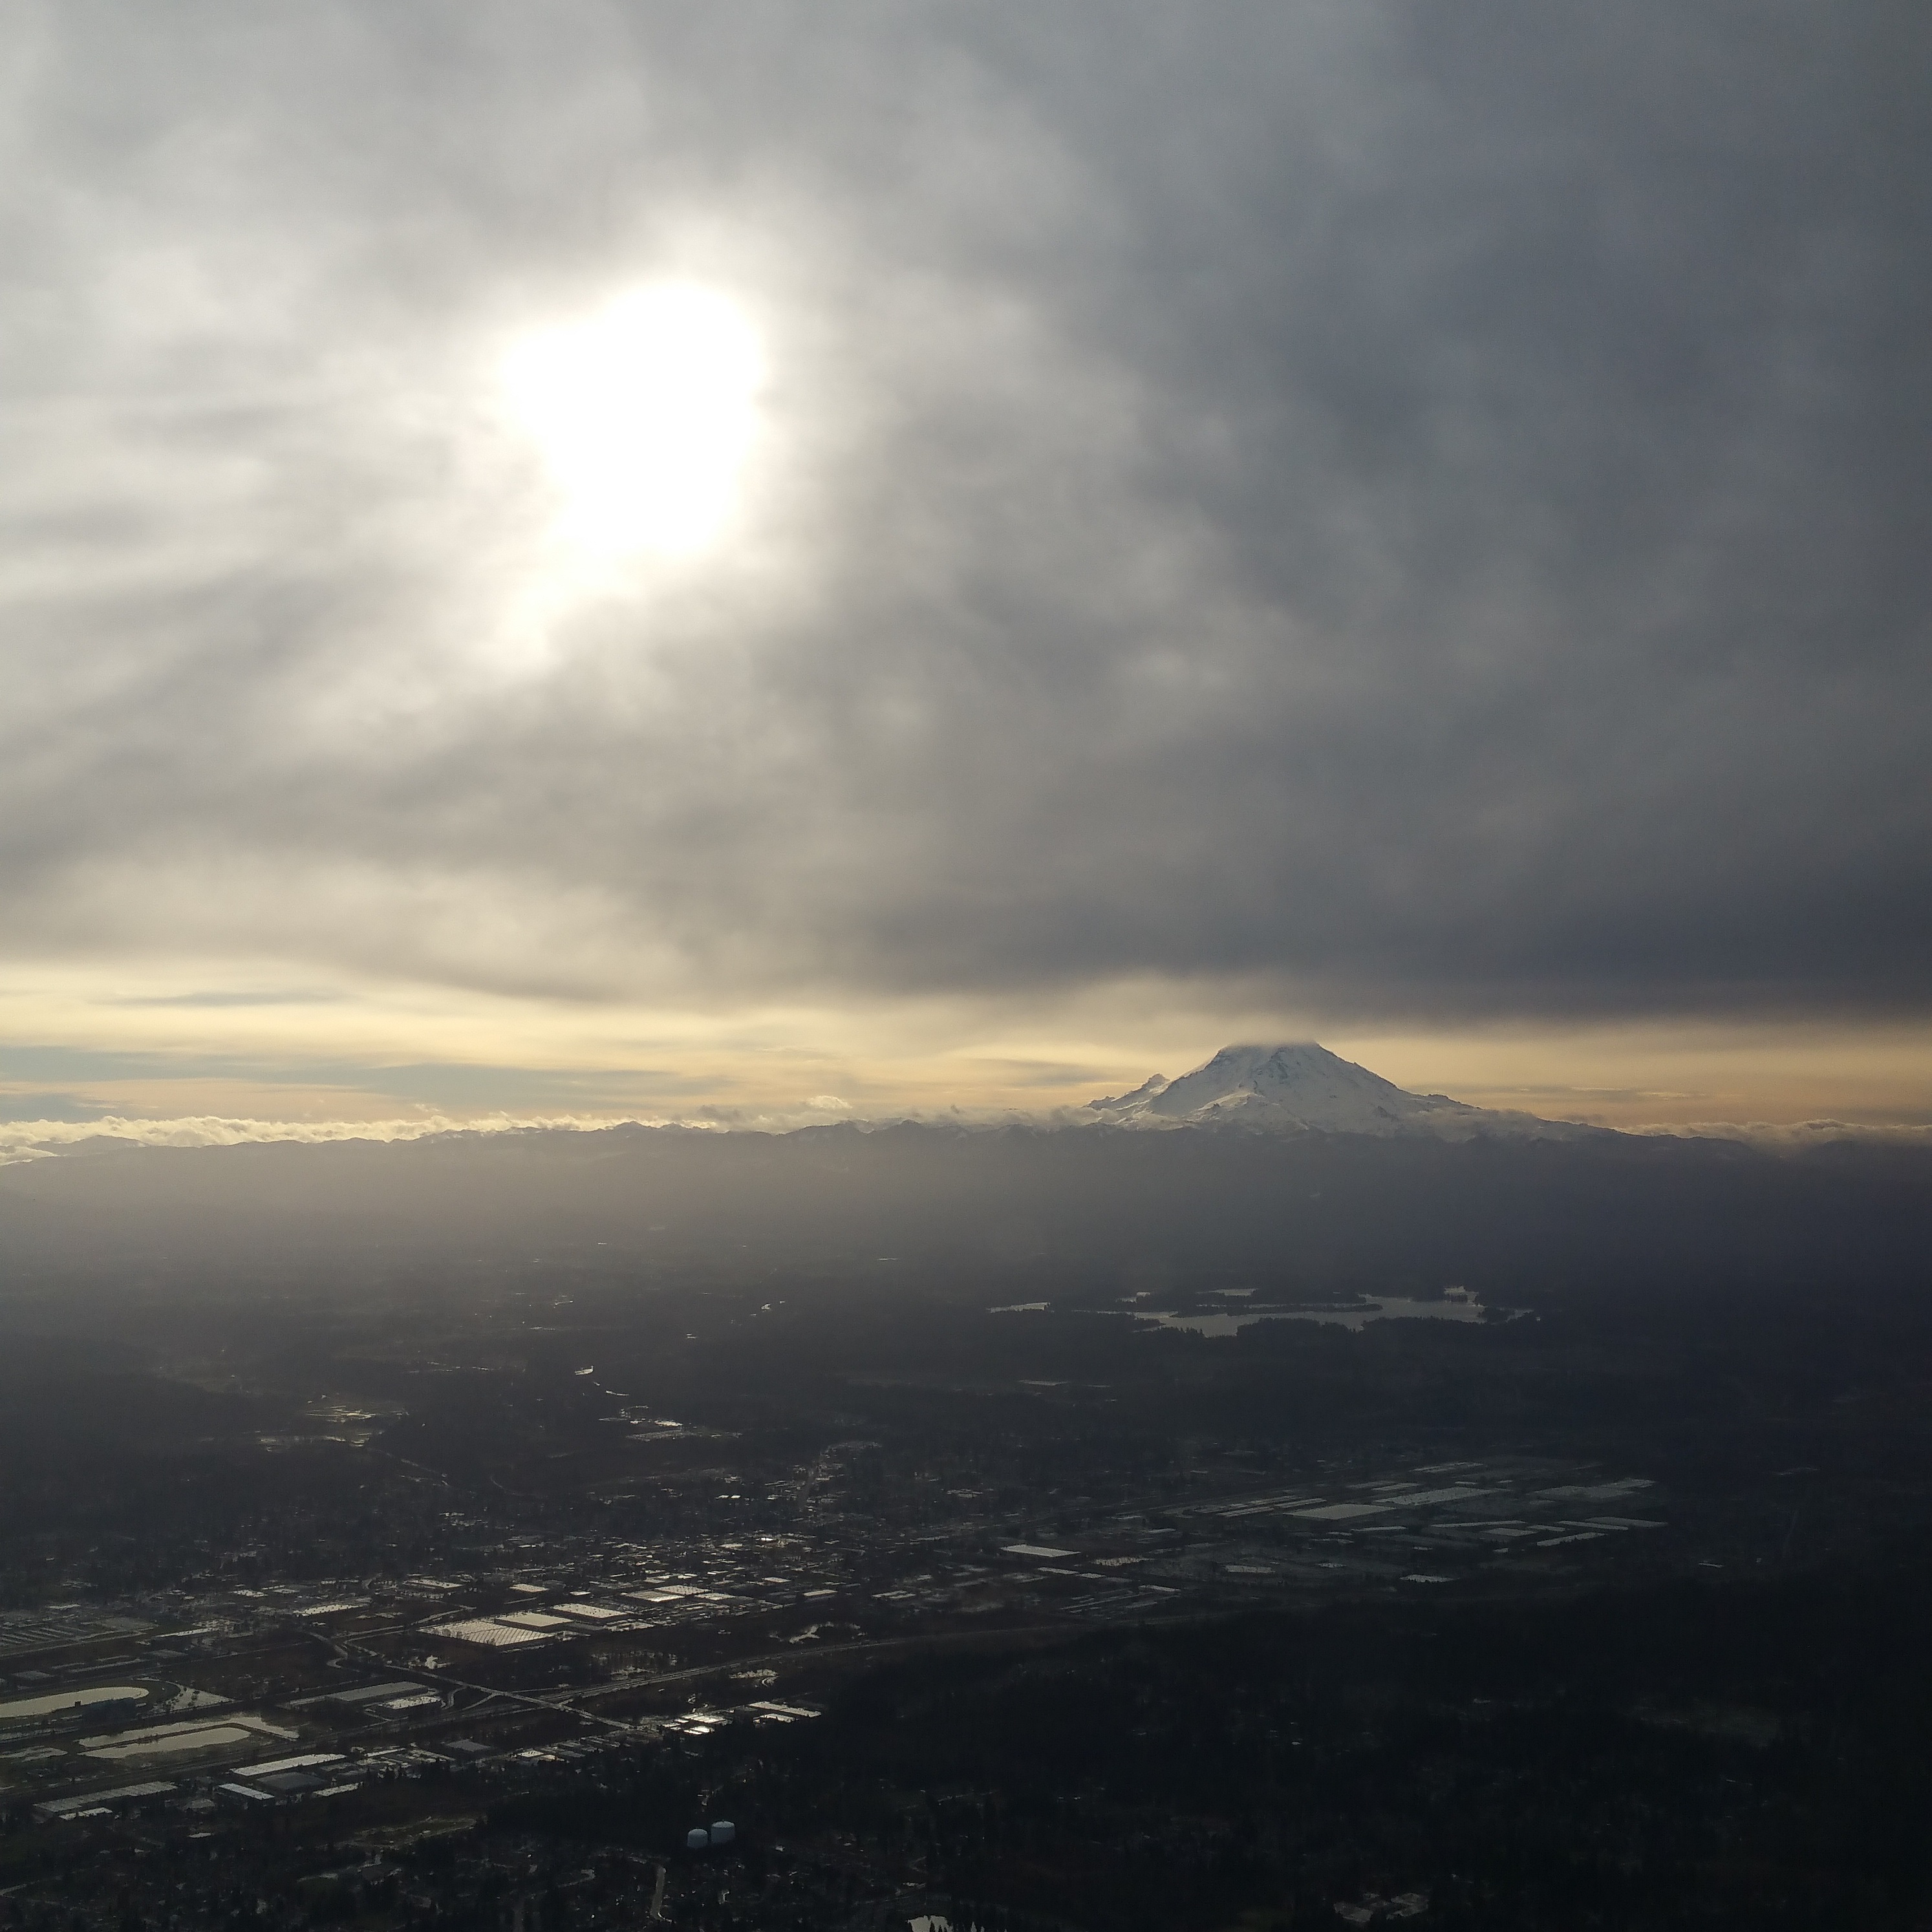
sea, horizon, mountain, cloud, sky, sun, sunrise, sunset, mist, sunlight, morning, hill, dawn, atmosphere, dusk, evening, flight, weather, haze, darkness, plain, meteorological phenomenon, atmospheric phenomenon, atmosphere of earth, mountainous landforms